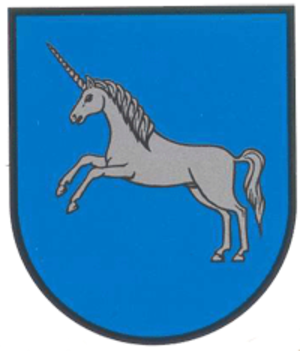
Nemyriv ou Nemirov est une commune urbaine de l'oblast de Lviv, en Ukraine. Sa population s'élevait à 2 002 habitants en 2013.